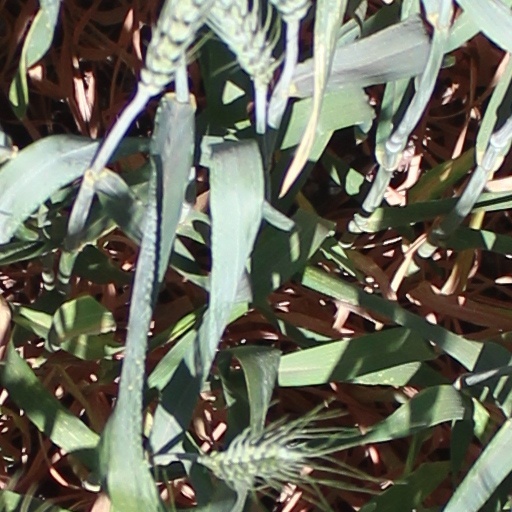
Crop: wheat